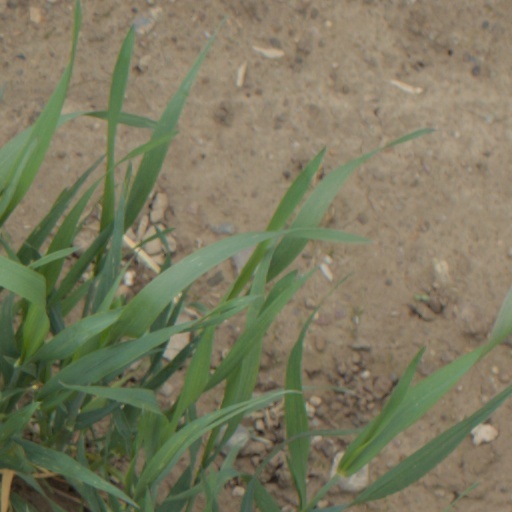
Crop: wheat